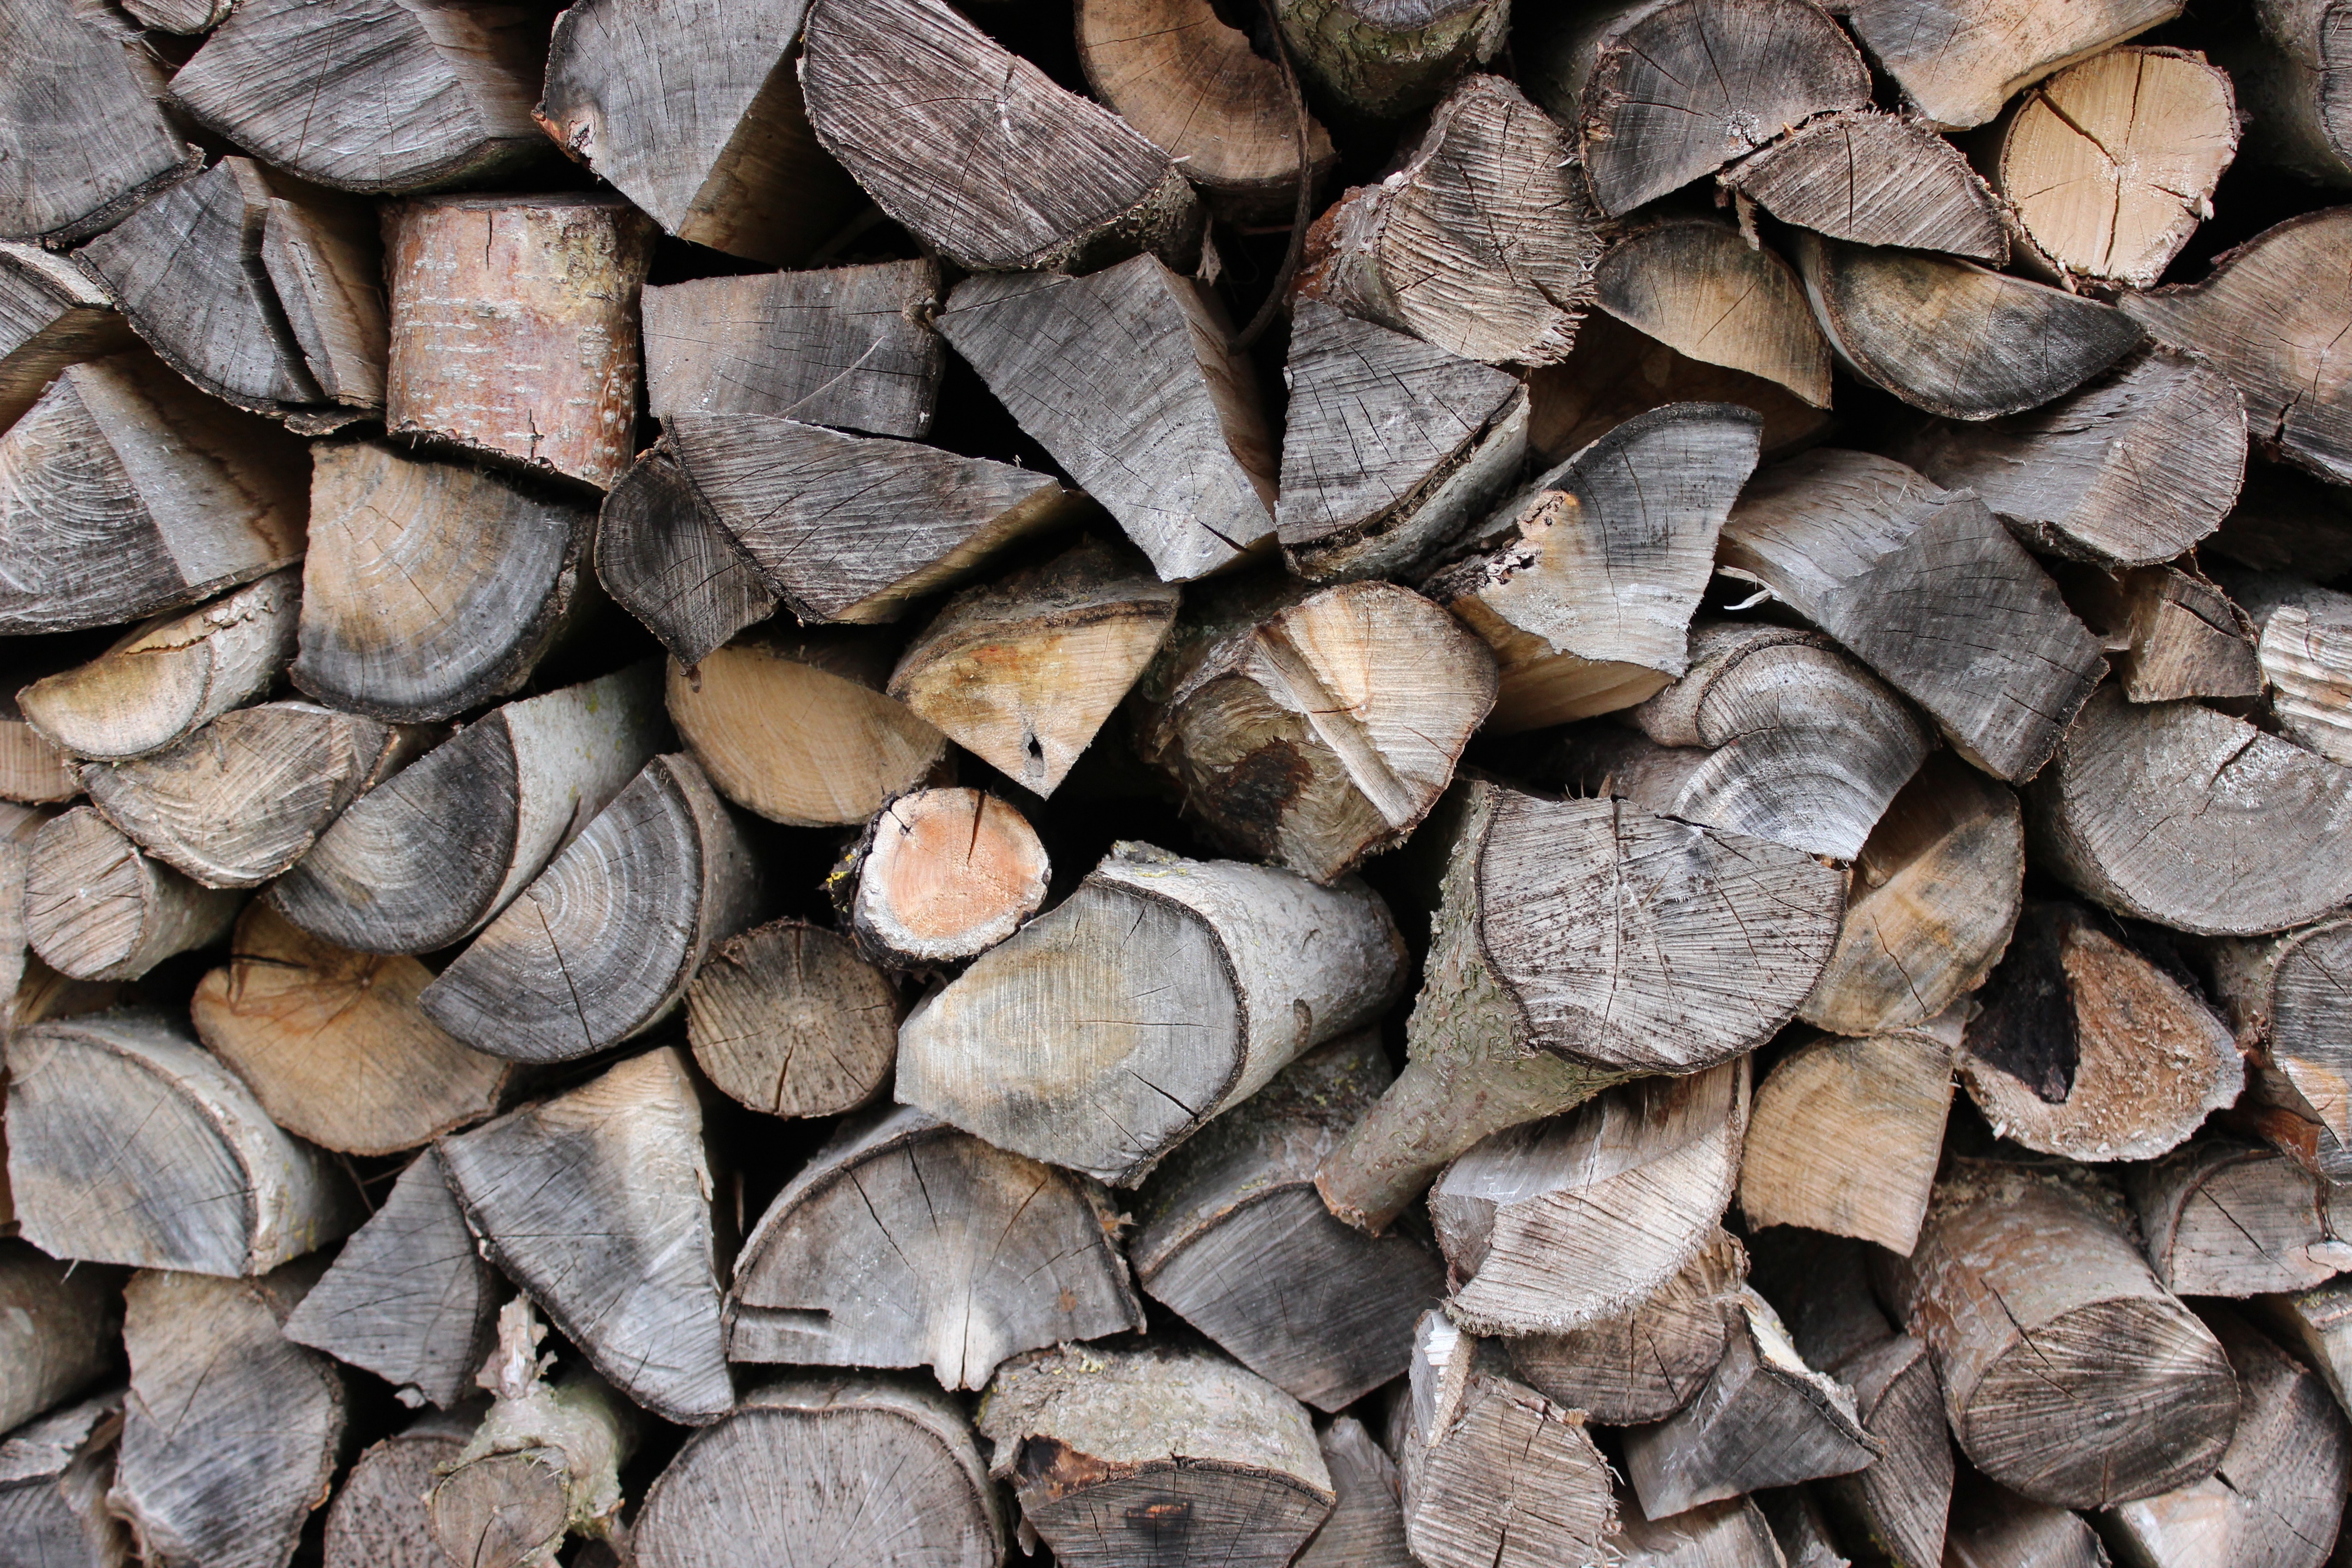
tree, rock, branch, wood, texture, leaf, trunk, old, wall, pebble, soil, stone wall, lumber, material, close up, gravel, combs thread cutting, stacked up, flooring, hacked, woody plant